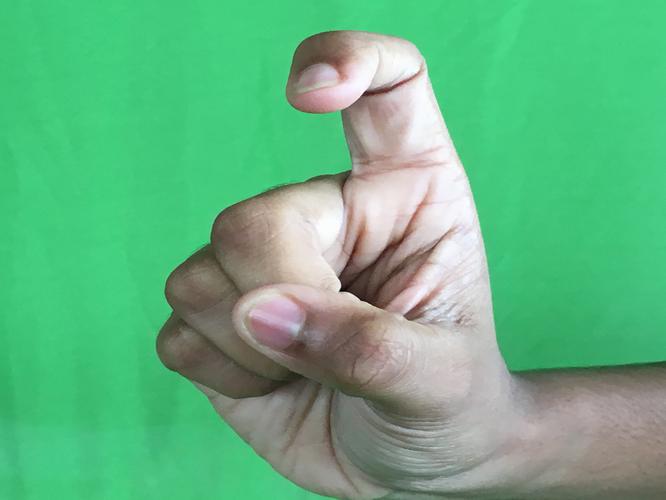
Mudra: Tamarachudam
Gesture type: single_hand